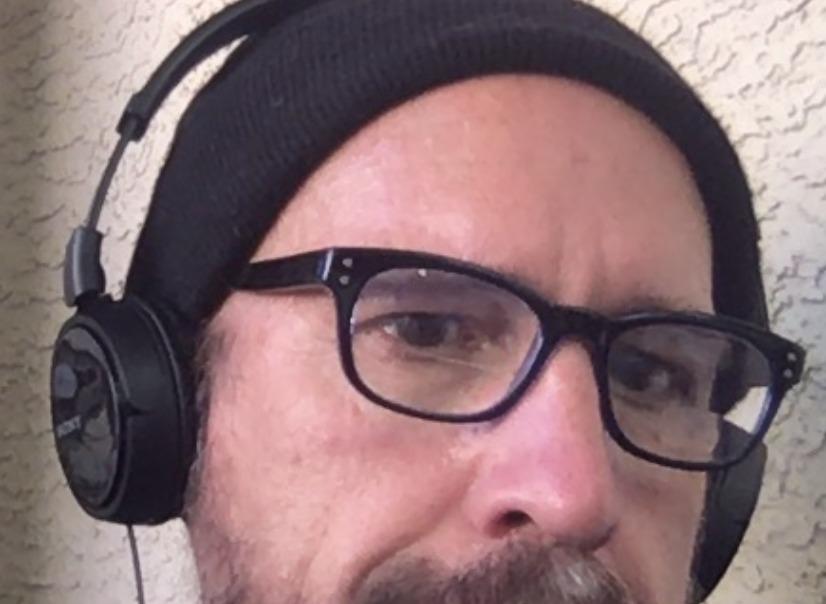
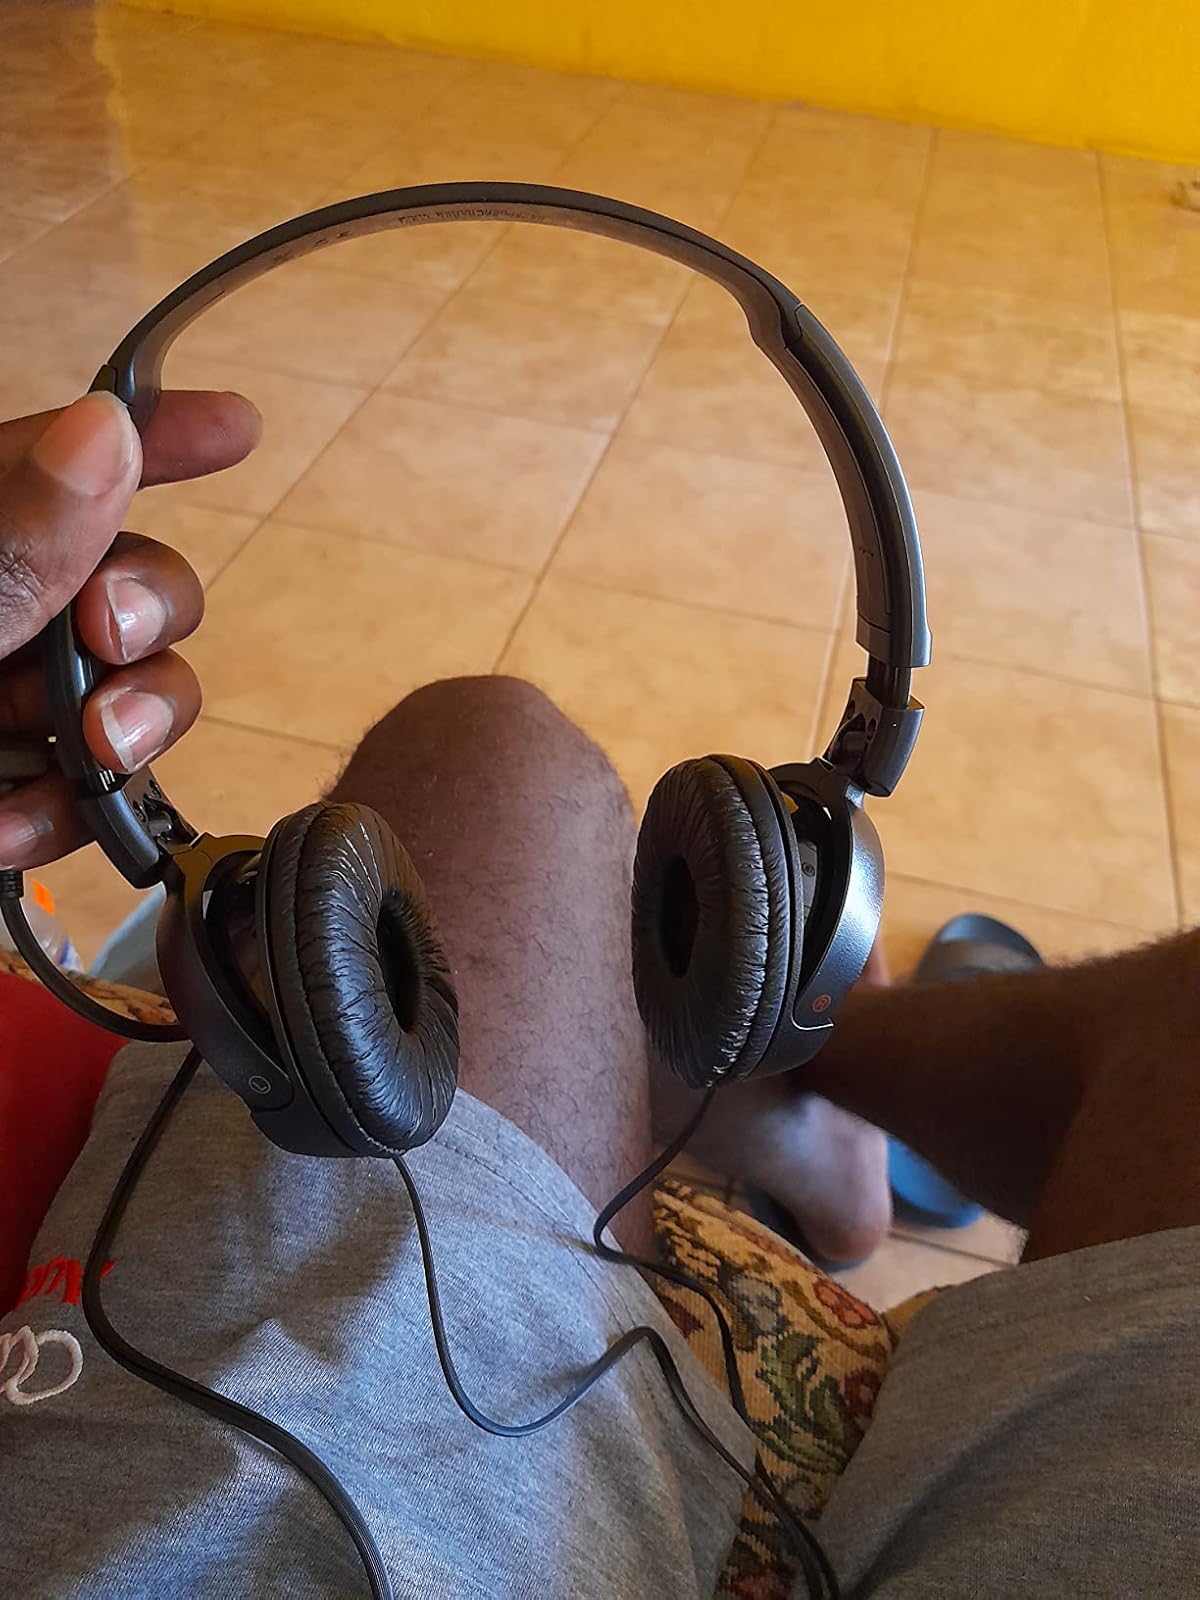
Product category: headphones
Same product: yes